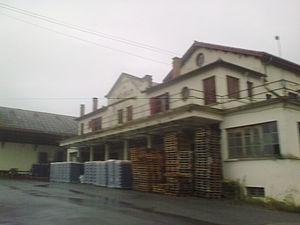
Diusse